Mauricio García Vega

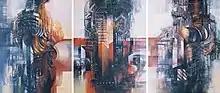
"Metropolis I"

His works, like that of his brother Antonio, tend to deal with urban themes, often about human decadence. Images are not realistic and are generally distorted. His works often contain urban landscapes with a chaotic feel. The Aus der Tiefe series deals with the violence in human society, which the artist has said continues to grow. Vega considers his works to be cathartic, especially for him as he paints.) He states that his main influences are Francisco Goya, Francis Bacon, and Giovanni Battista Piranesi as well as German Expressionism, and Goya’s Black Paintings. He mostly uses acrylics because they dry faster than oils. According to art critic Carlos Blas Galindo, García Vega’s works are meant to disquiet, move, impact, impress, surprise, and amaze onlookers. His images can evoke a sense of terror, the sublime, the sinister, the grotesque, the brutal, and the dramatic. His works are often done in diptychs and triptychs.